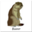
Label: beaver